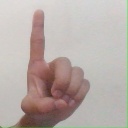
अक्षर: ड